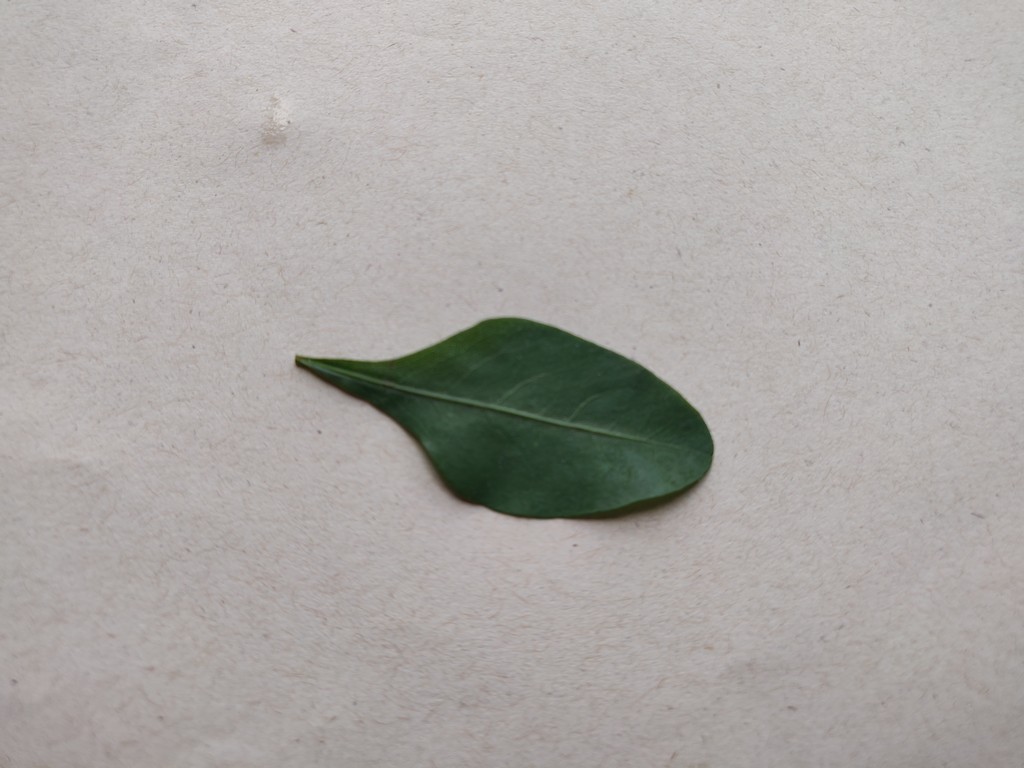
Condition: Healthy
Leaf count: single
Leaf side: front